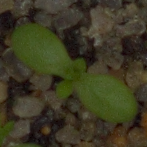
Label: scentless_mayweed